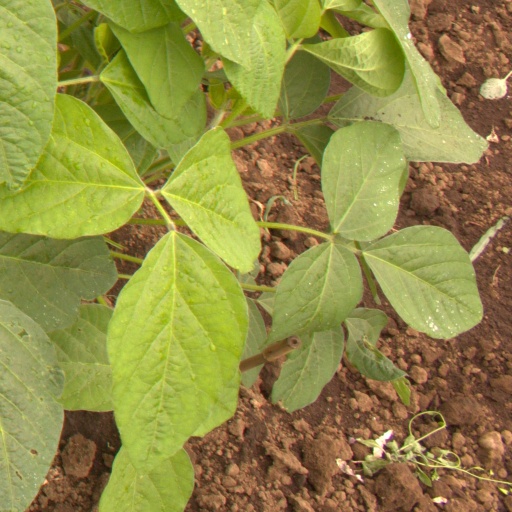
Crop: soybean